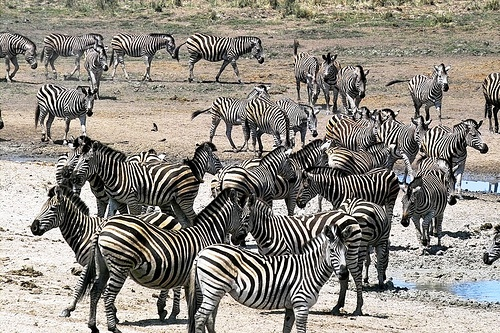
A herd of zebras are in the plain.
A herd of zebras standing in an open dirt and grass field.
a large group of zebra near some water
A large group of zebras standing around puddles on the ground.
A large group of zebras stand around a small watering hole.